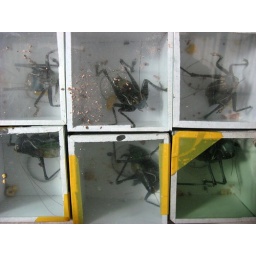
plant, fish and insect market in old town